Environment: real
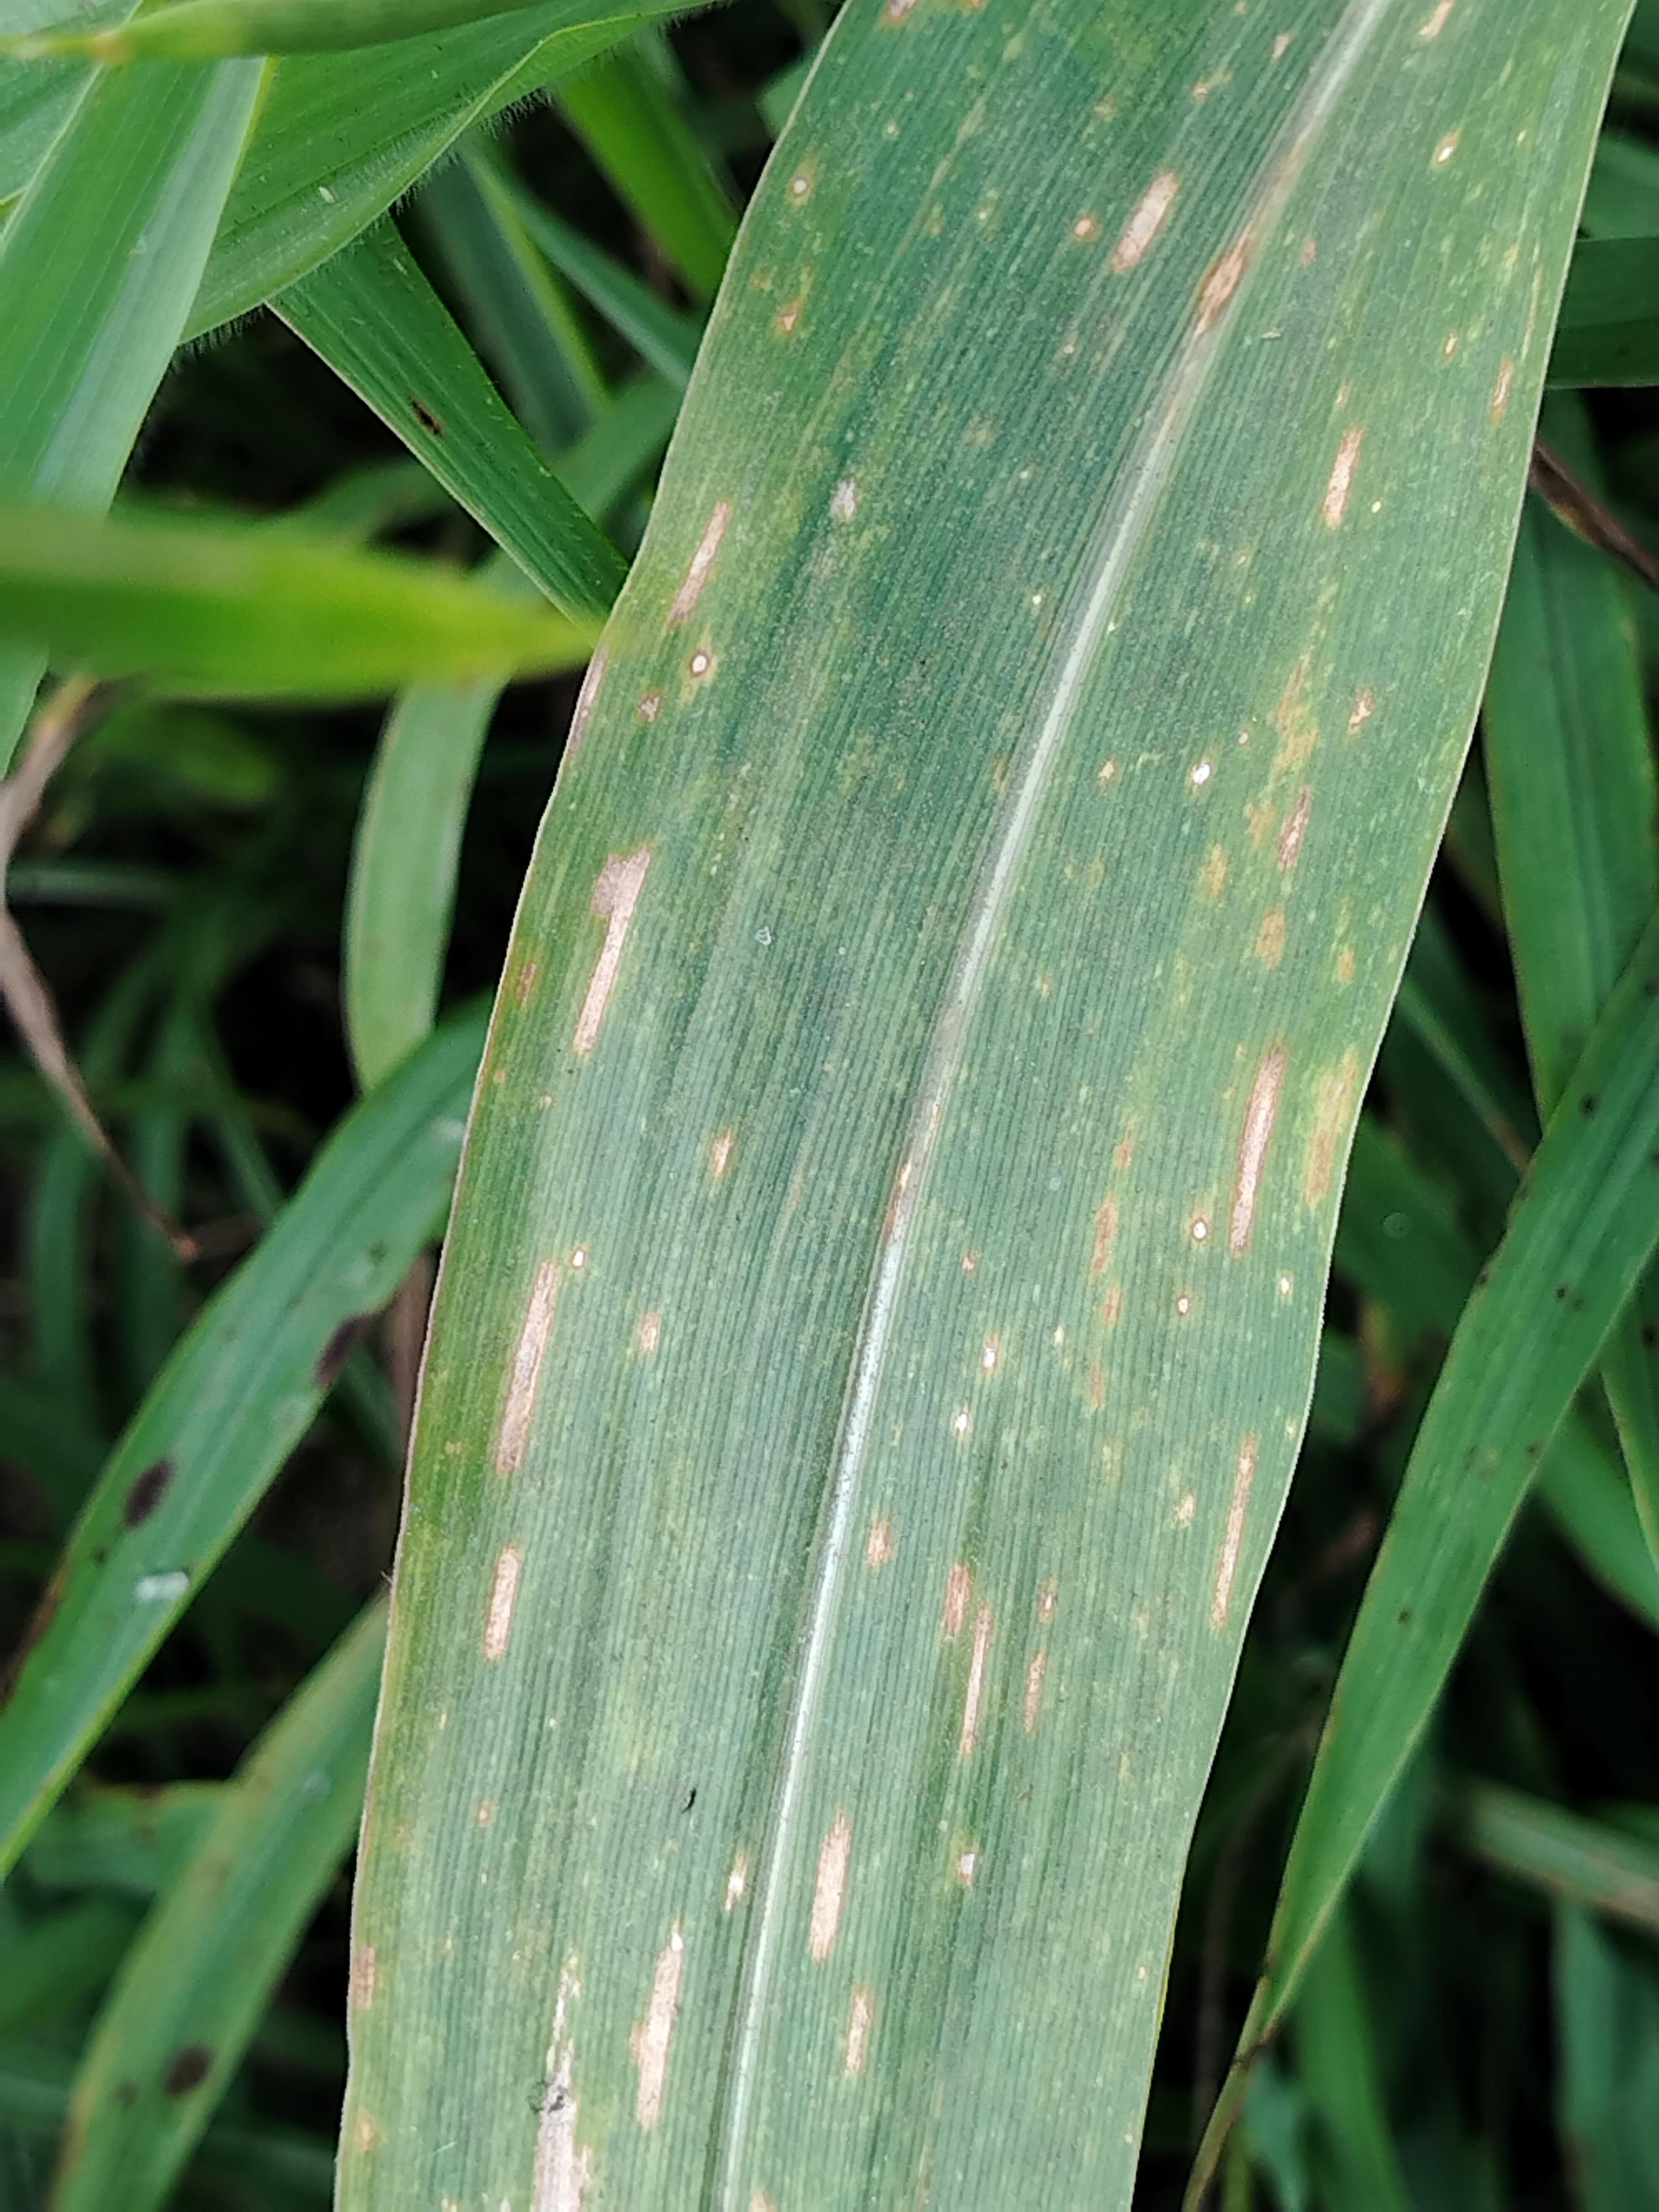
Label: gray_leaf_spot